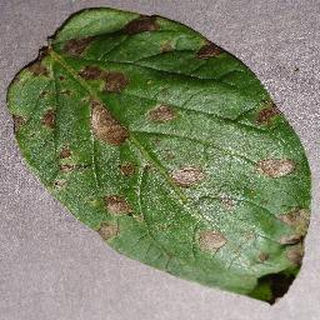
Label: potato_early_blight